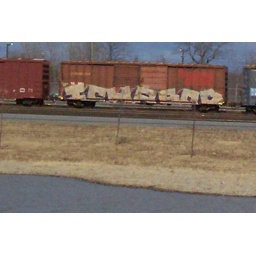
2008 082 box car in departure yrd im in the recieving yrd at SLK